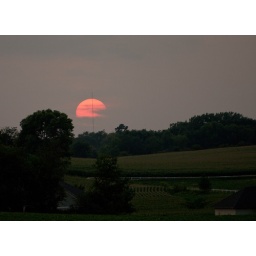
The giant orange of the sun disappeared behind a couple clouds before dipping out of sight beneath the horizon.